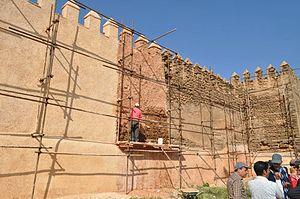
Restauration des remparts de Salé
L'enceinte de la médina de Salé, au Maroc, est formée d'un ensemble de remparts, de fortifications et de bastions, classé monument historique en octobre 1914, sous le règne du sultan alaouite Moulay Youssef, un peu plus de deux ans après l'instauration du protectorat français sur l'empire chérifien.